Contact High: A Visual History of Hip-Hop

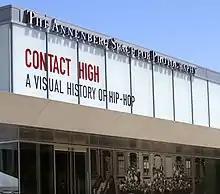
"Contact High: A Visual History of Hip Hop" exhibit at The Annenberg Space For Photography 2019

In April 2019, The Annenberg Space for Photography in Los Angeles hosted an exhibit, also called "Contact High: A Visual History of Hip-Hop," reflecting the entirety of the book's content. It was curated by the author, Vikki Tobak, with creative direction by Fab Five Freddy.